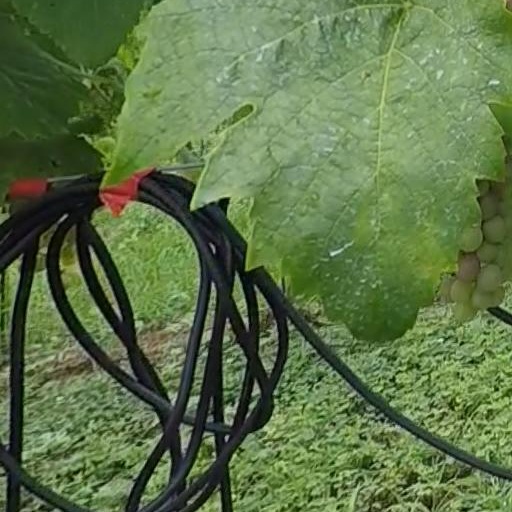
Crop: grape